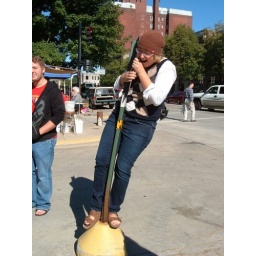
At farmer's market, there was one sign in the middle of the street that was bent over. I was entranced.